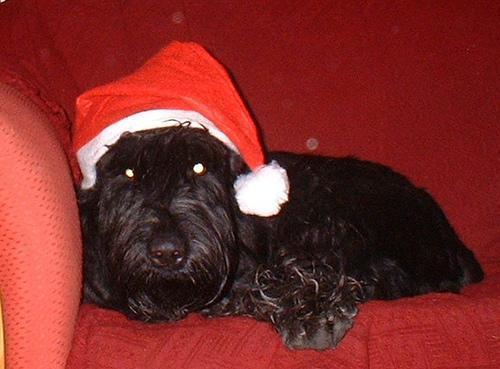
giant_schnauzer